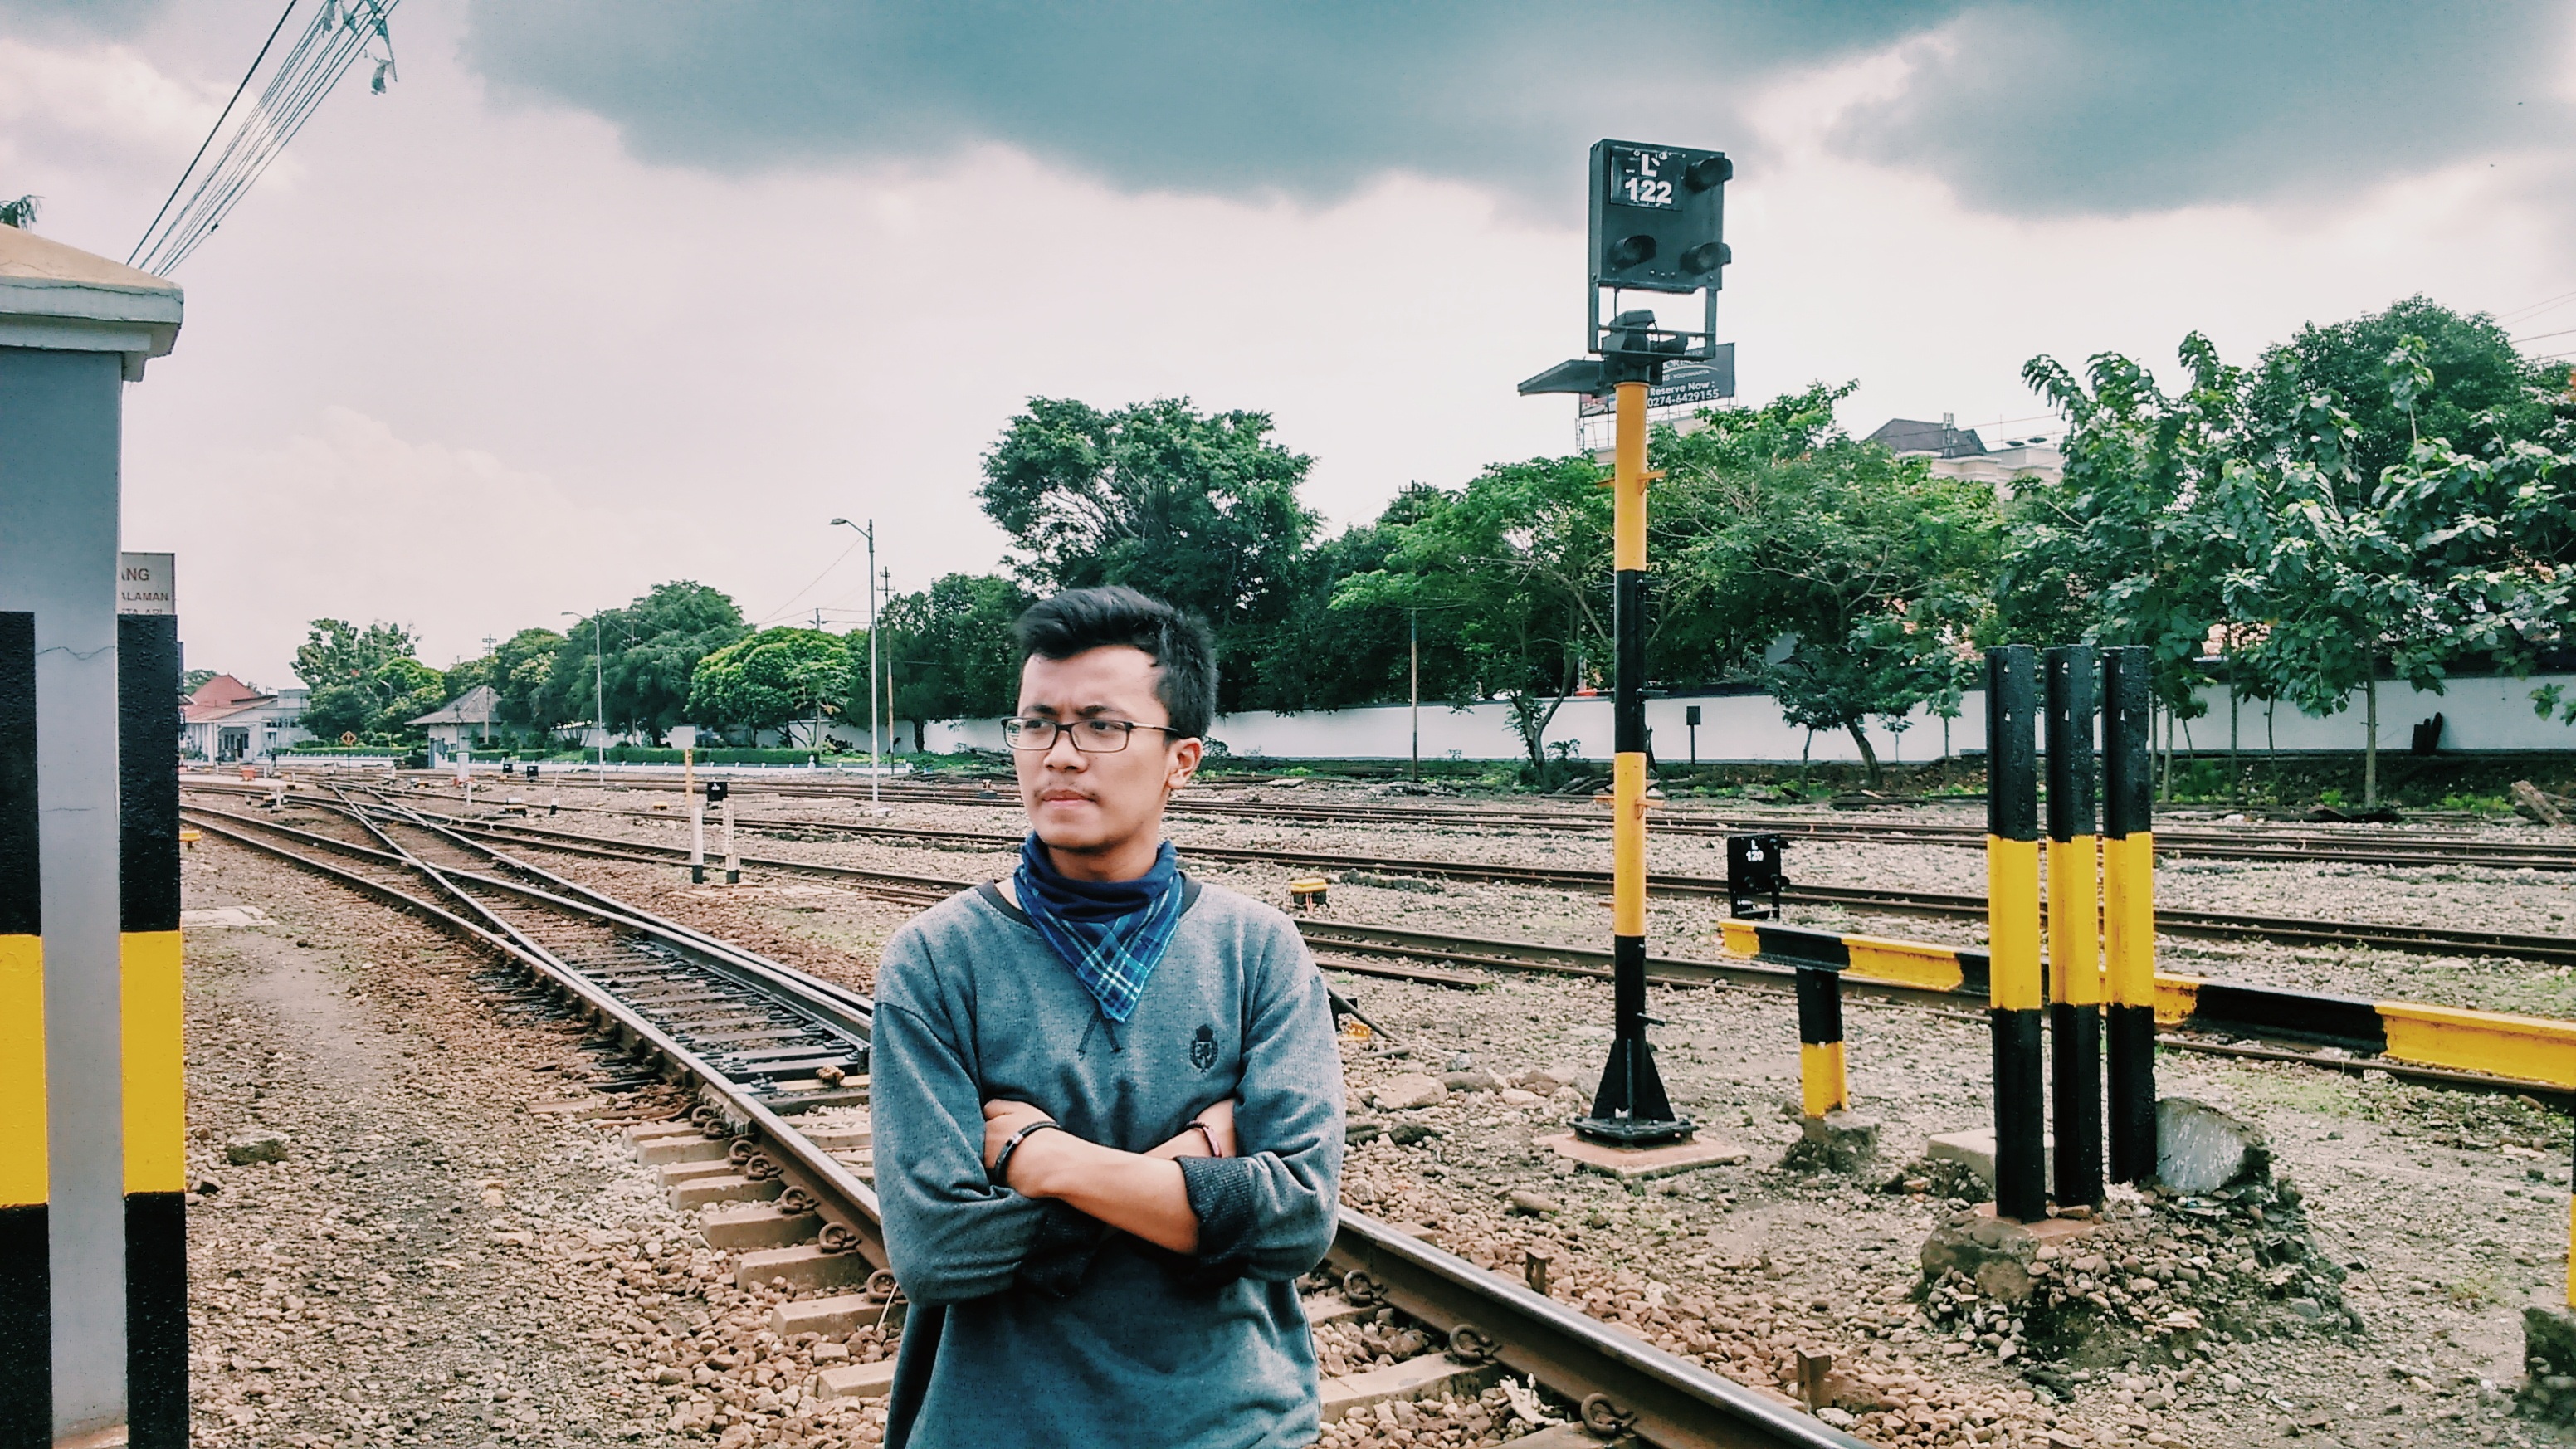
man, person, architecture, technology, track, railway, railroad, traffic, rail, city, urban, train, travel, metro, motion, transportation, transport, vehicle, journey, station, platform, industry, electricity, speed, modern, locomotive, public, electric, destination, commuter, rail transport, residential area